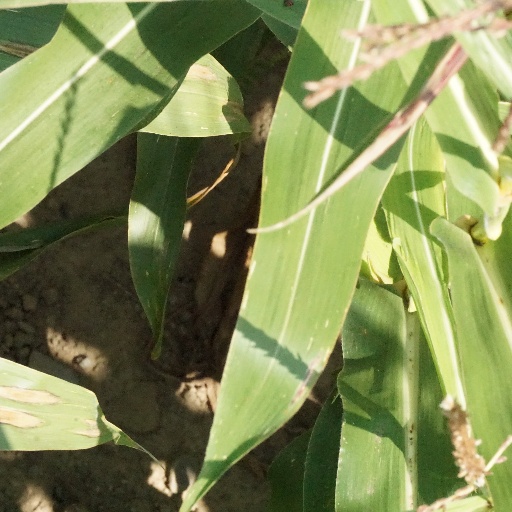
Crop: maize; corn